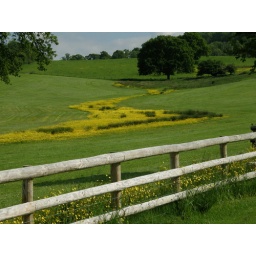
Buttercup river in a field